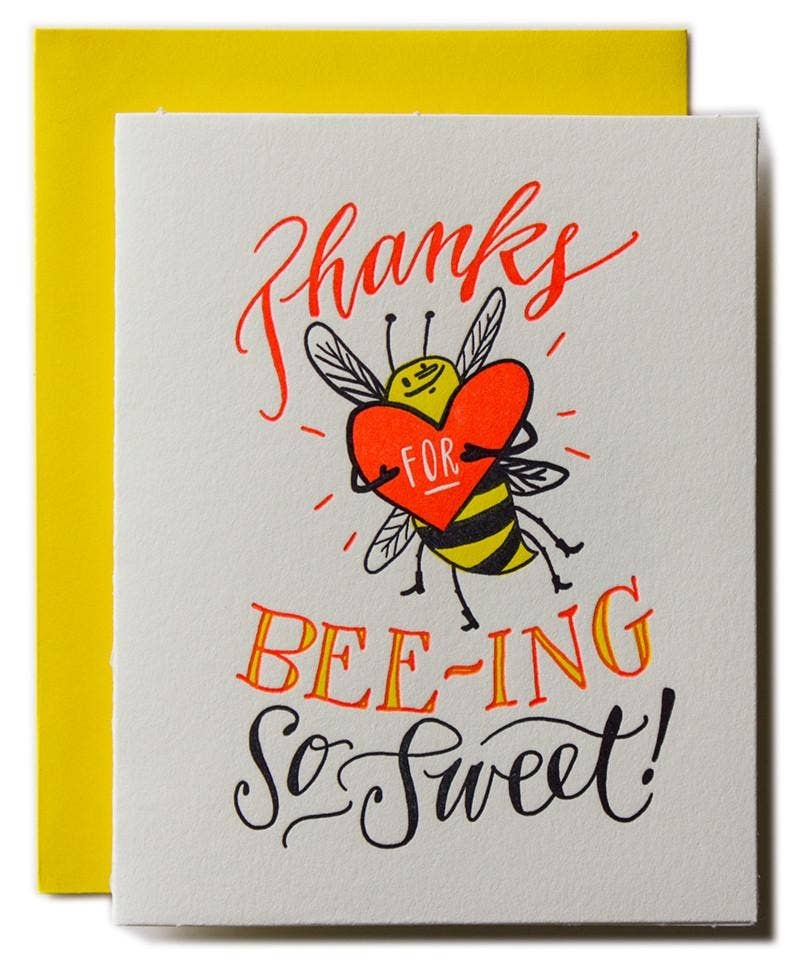
Thanks For Beeing So Sweet Bee Card
4.25" x 5.5" size Folded card Blank inside
Brand: Ladyfingers Letterpress
Category: Arts & Entertainment > Party & Celebration > Gift Giving > Greeting & Note Cards > Thank You Cards